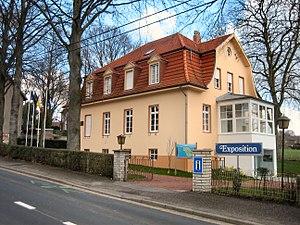
Neu-Moresnet est une localité ainsi qu'une section de la commune belge de La Calamine située en Région wallonne dans la province de Liège. C'était une commune à part entière avant la fusion des communes de 1977.